Denwa

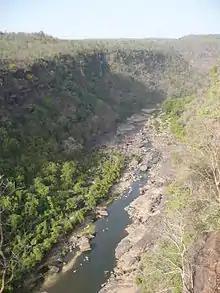
Picturesque view of Denwa river.

The Denwa is a river originating around Dhupgarh, in the Indian state of Madhya Pradesh. Denwa is a tributary of the Tawa, which is the largest tributary of Narmada River.